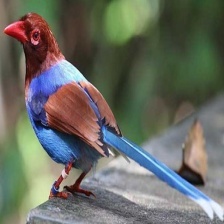
Species: SRI LANKA BLUE MAGPIE
Scientific name: UROCISSA ORNATA
ImageNet parent category: magpie